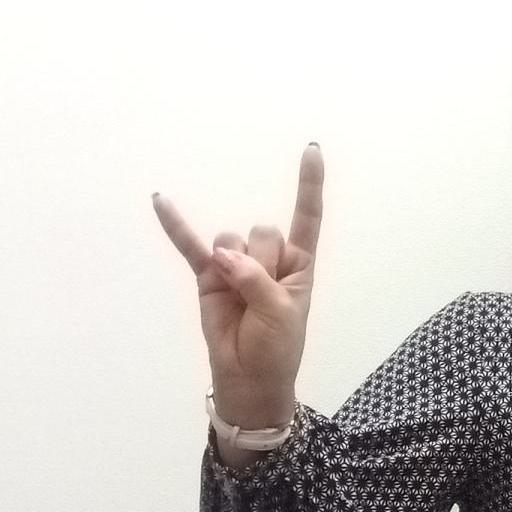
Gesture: rock